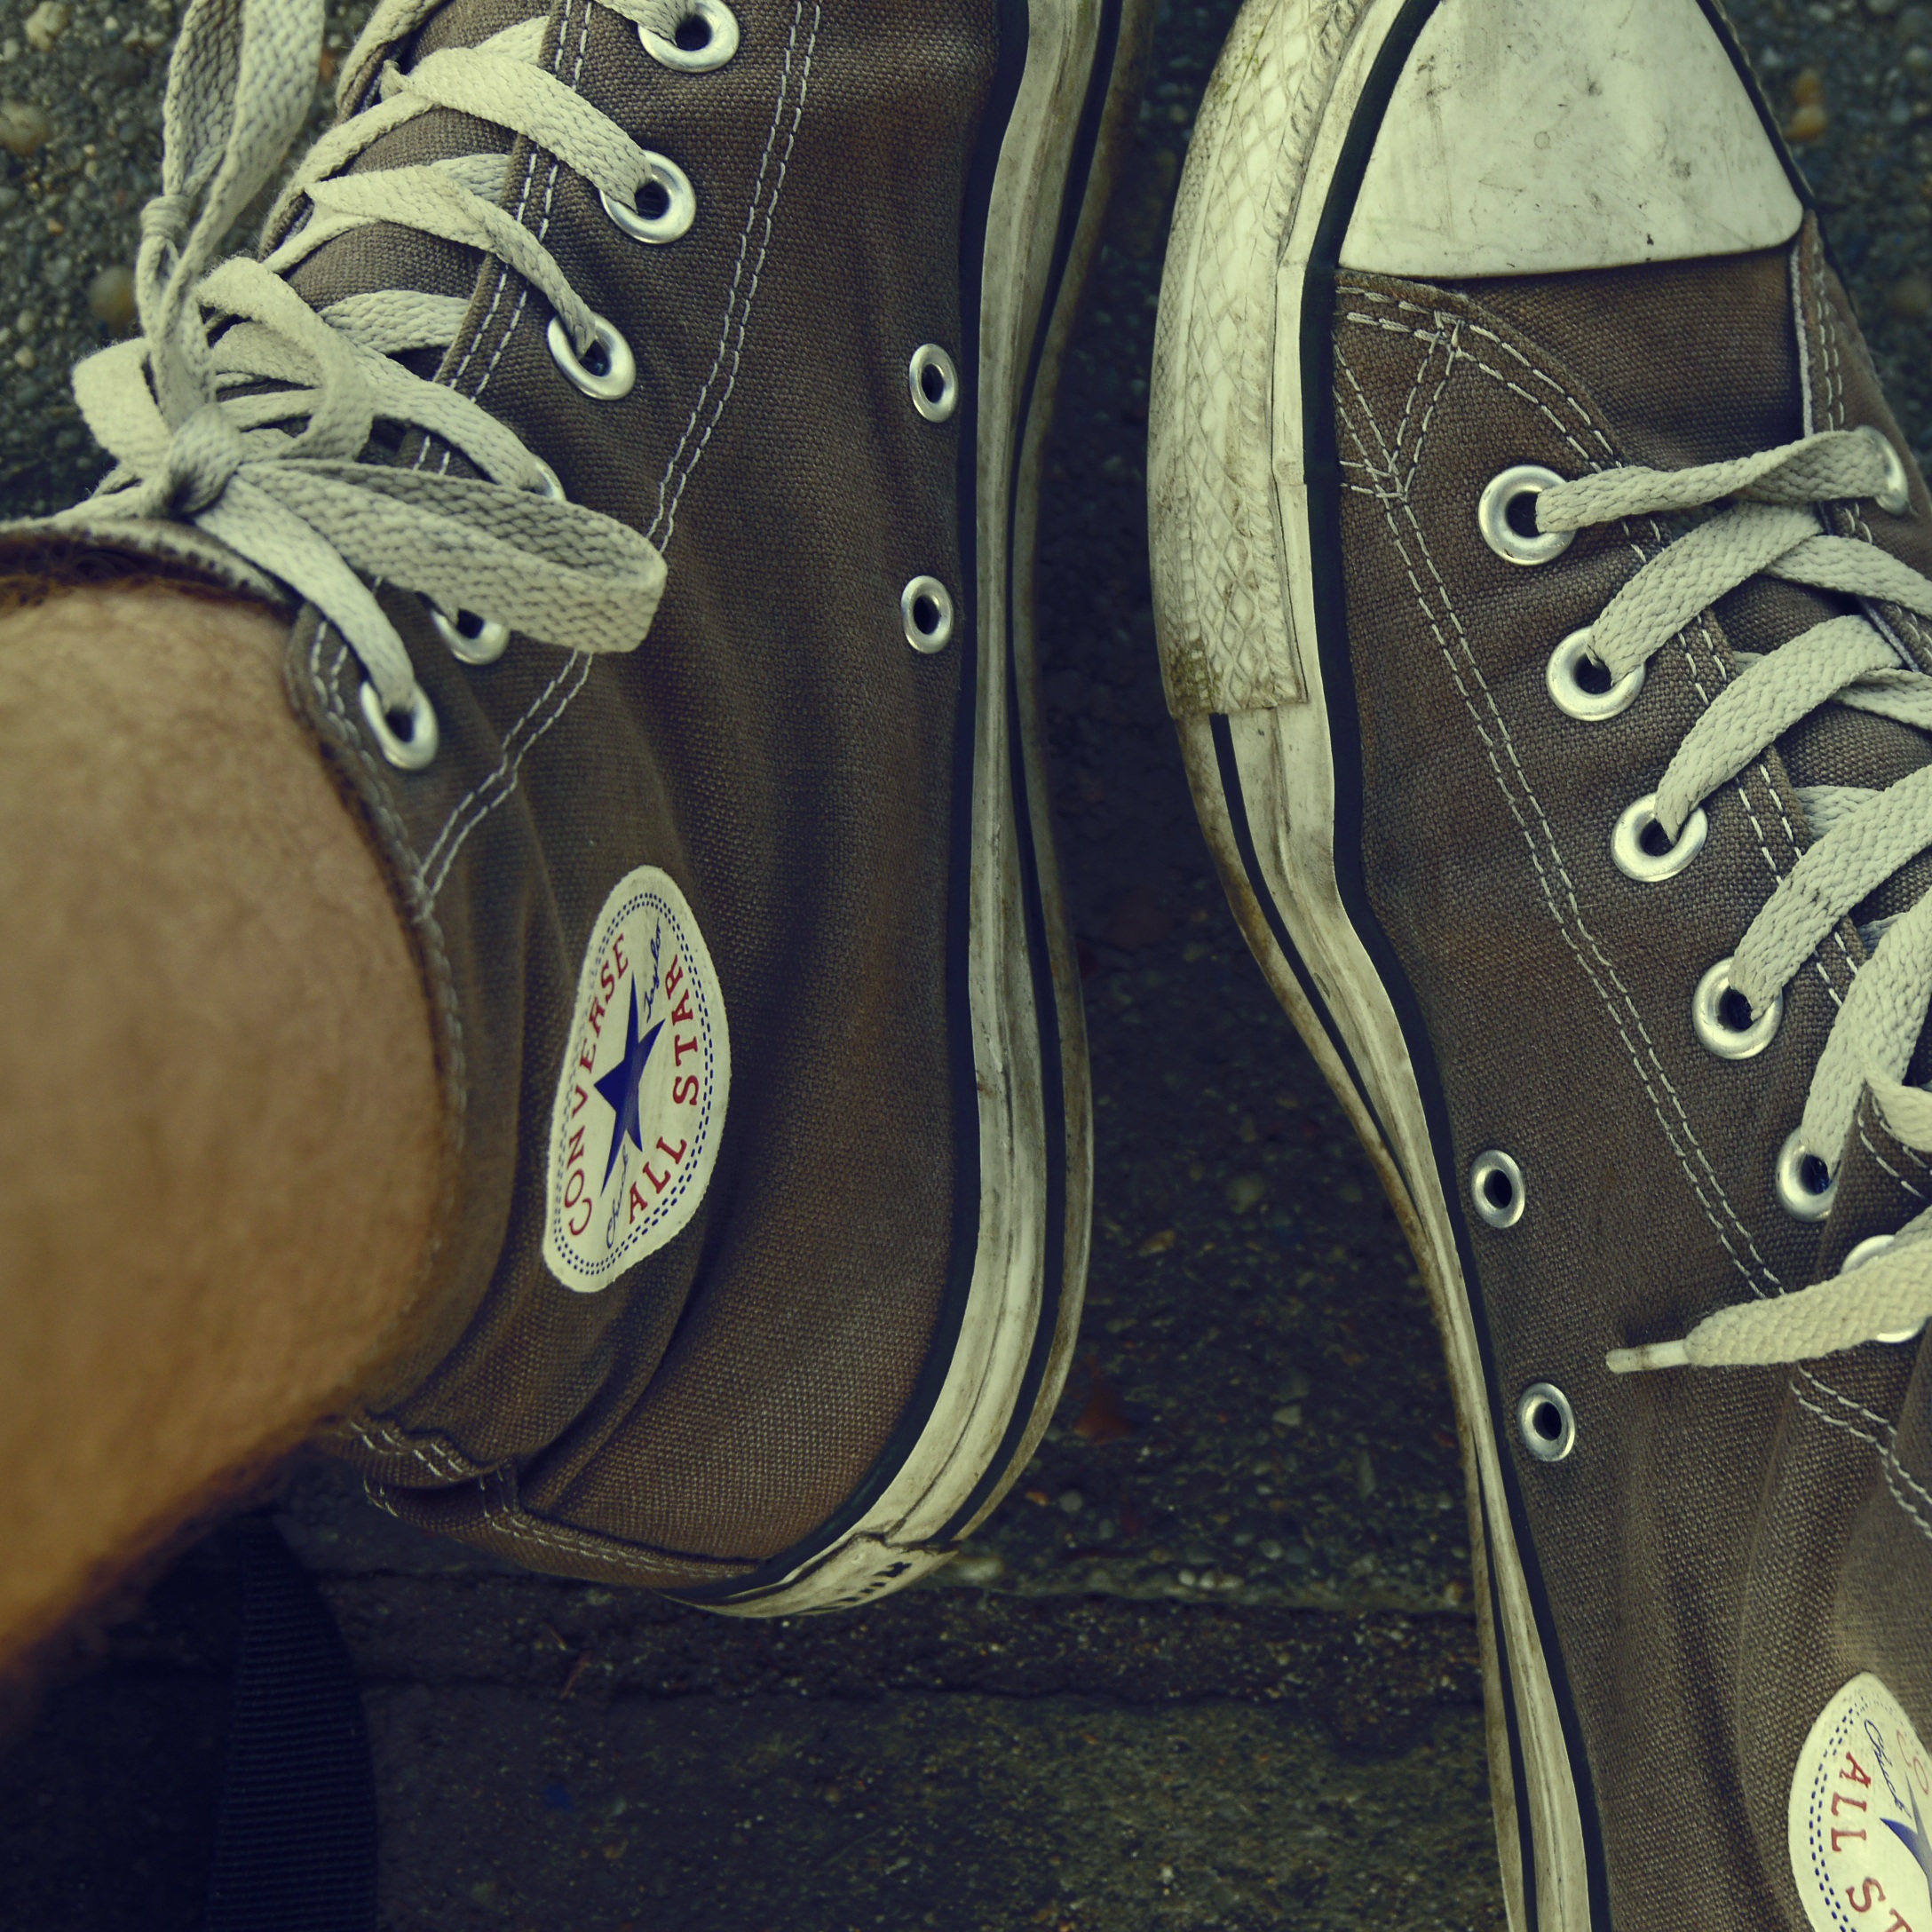
shoe, white, leather, boy, boot, leg, pattern, young, spring, youth, foot, gray, fashion, black, lifestyle, shoes, design, sneakers, converse, footwear, style, pair, teen